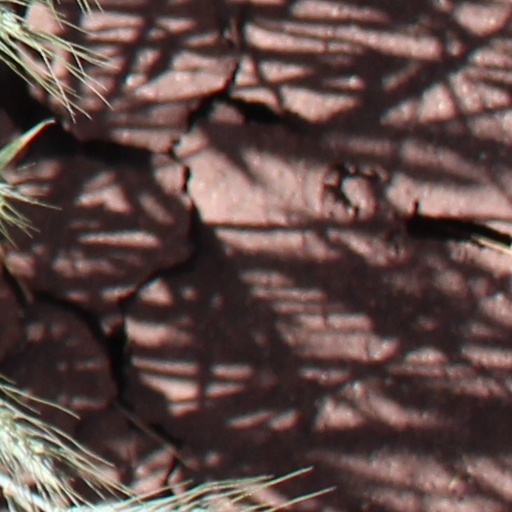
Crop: wheat